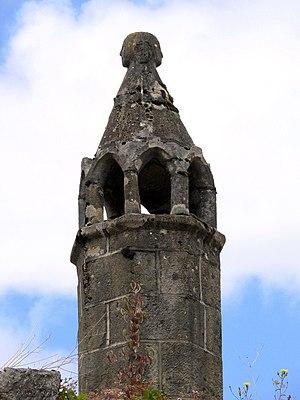
La Masse, dans la commune des Junies - Souche et mitre de cheminée datant du XIVe siècle
Une mitre est une pièce placée au sommet d'une cheminée qui selon, empêche l'eau d'y pénétrer, mais aussi améliore le tirage thermique. Richement ouvragées, certaines mitres deviendront un élément de composition architecturale à part entière.
Cet article recense une partie des monuments historiques du Lot, en France.
Ce lexique reprend les termes anciennement employés ou employés en maçonnerie.
Les Junies est une commune française, située dans le département du Lot en région Occitanie.